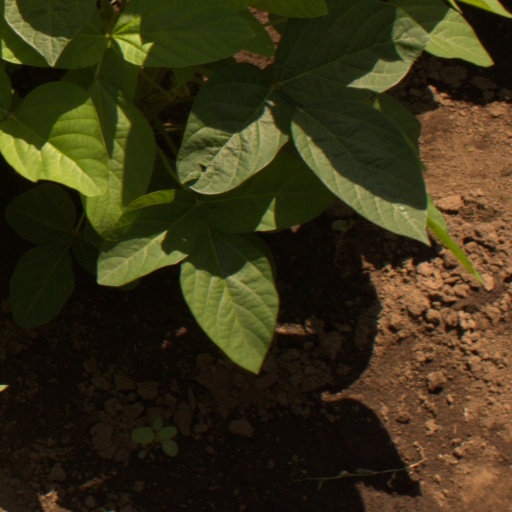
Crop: soybean